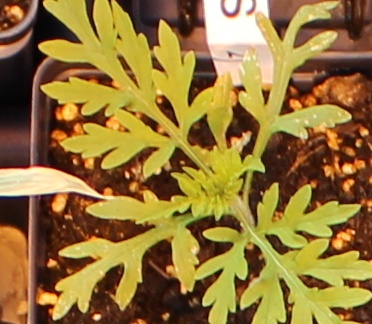
Label: Ragweed